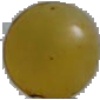
Label: white_grape